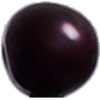
Label: Cherry Wax Black 1